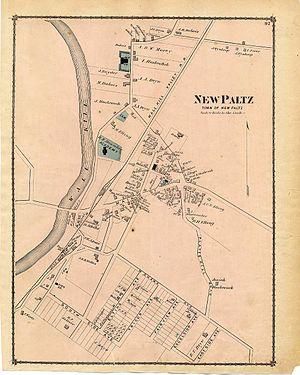
La Stazione est un restaurant italien et une ancienne gare, situé à New Paltz, village du Comté de L'Ulster, New York. Le bâtiment est le premier construit des deux gares de New Platz, et c'est la seule ancienne gare de la voie ferrée de la Wallkill Valley encore dans sa localisation d'origine.